Geology of North Macedonia

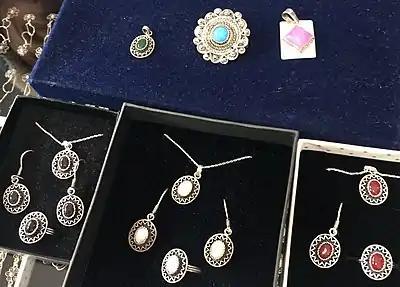
Precious stones of North Macedonia. Clockwise from top brooch: turquoise, pink ruby, garnet, mother-of-pearl, onyx, green garnet

The Olonos-Pindus Zone extends from Montenegro to Rhodes and is a deep allochthon trough, with clastic Triassic sandstone and the Drymos Limestone. The mineral asbestos occurs in joints in Western Macedonia and in the serpentinized edge of the Vourinos Massif. Stibnite is found here. Disseminated copper sulfides are common in veins in Western Macedonia. Alpine cycle sedimentary rocks are situated between the European hinterland in the Serbo-Macedonian Massif, which numbers 28 two-thousand meter peaks within the confines of the country. Landslides are a common occurrence and have caused deaths and economic grief. The country "is characterized by high seismic activity and a relatively frequent occurrence of strong and catastrophic earthquakes". There have been 270 significant earthquakes from 1900 until 2017.